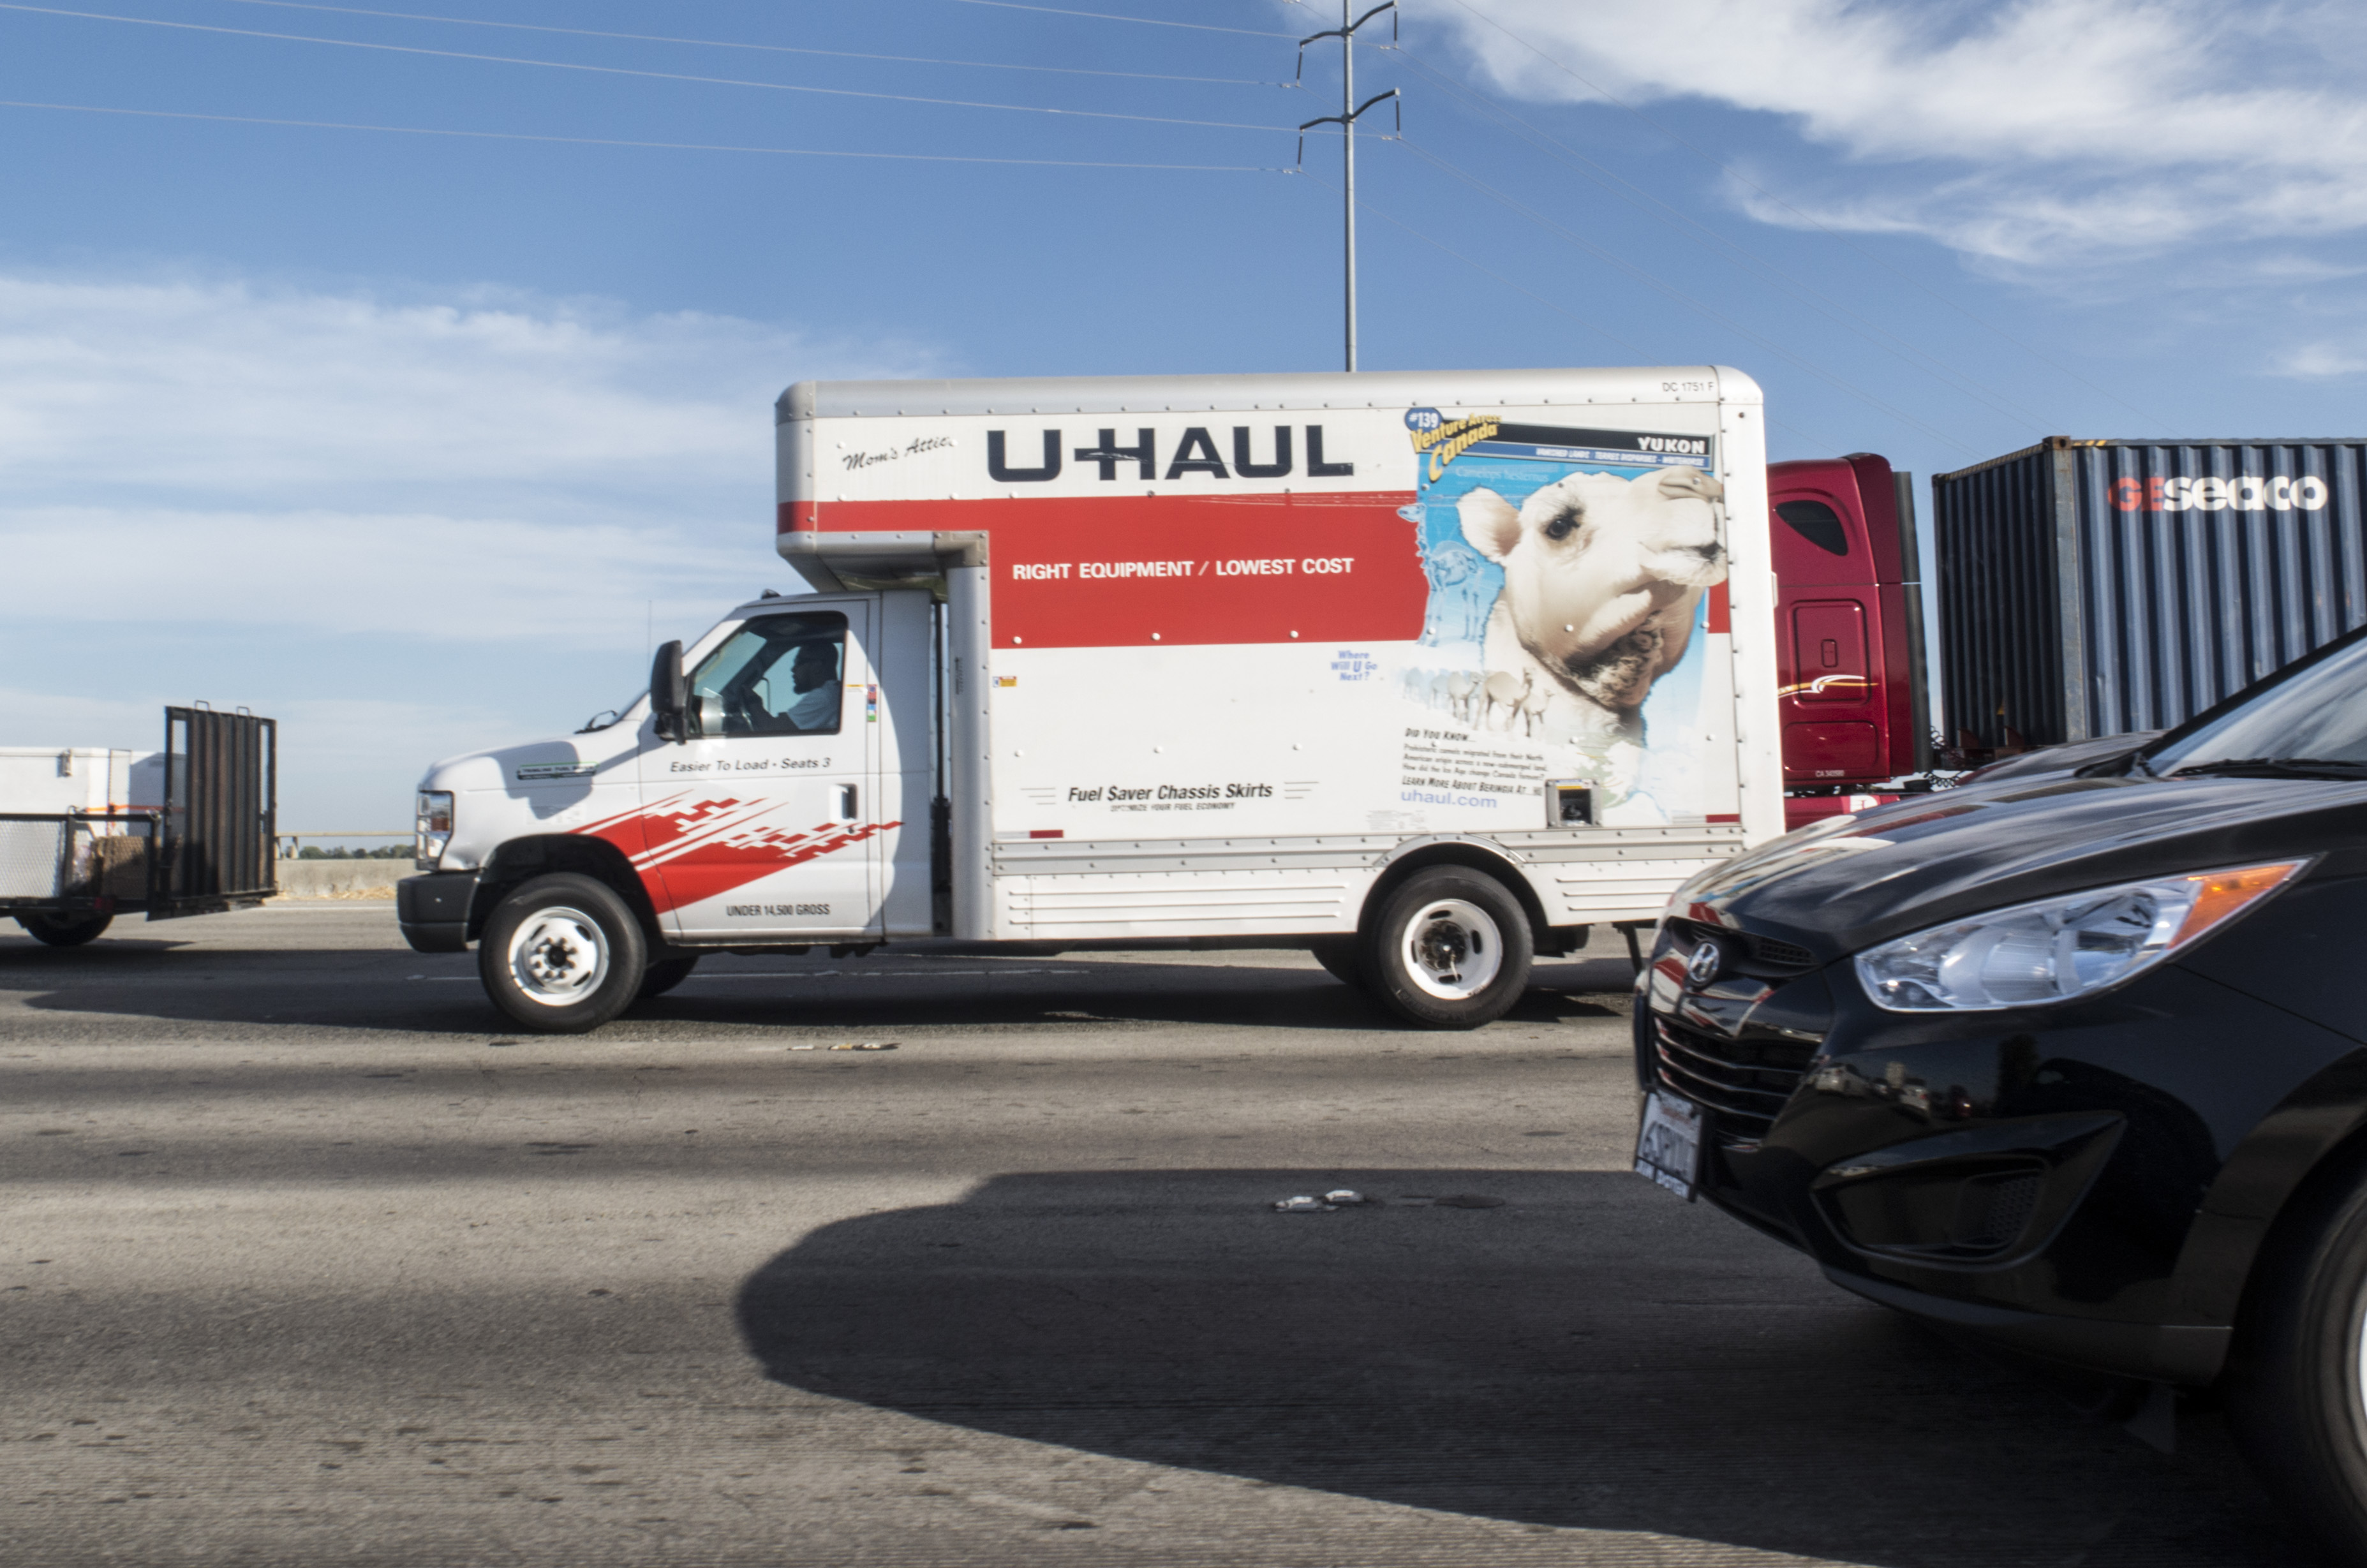
street, car, driving, commute, transport, truck, vehicle, 2015, moving, afternoon, 365, vehicles, stoppedintraffic, 3652015imstillstanding, uhaul, 80freeway, rentaltruck, automobile make